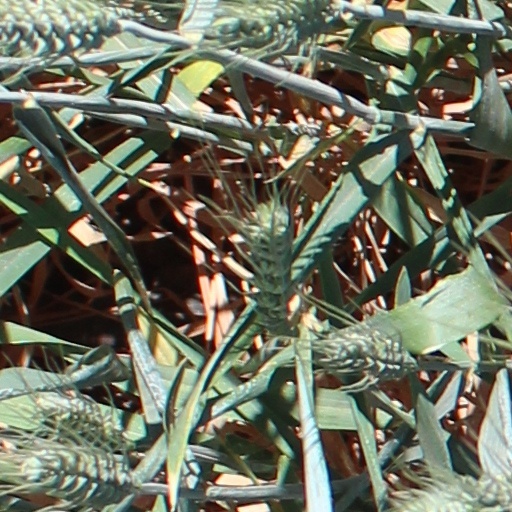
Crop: wheat